Answer in natural language. Considering the relative positions, where is gray square side table with respect to dark brown dresser? Choose between the following options: right or left
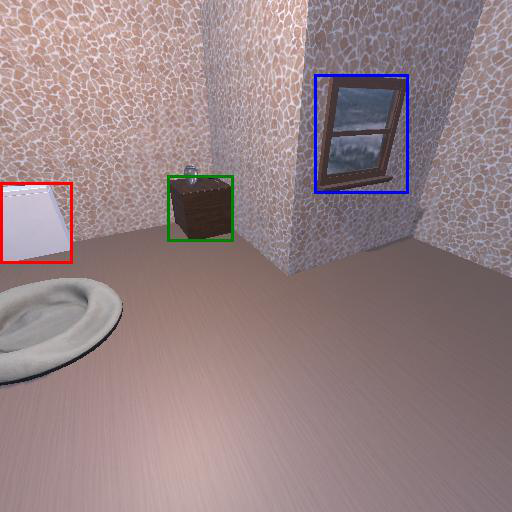
<answer>left</answer>